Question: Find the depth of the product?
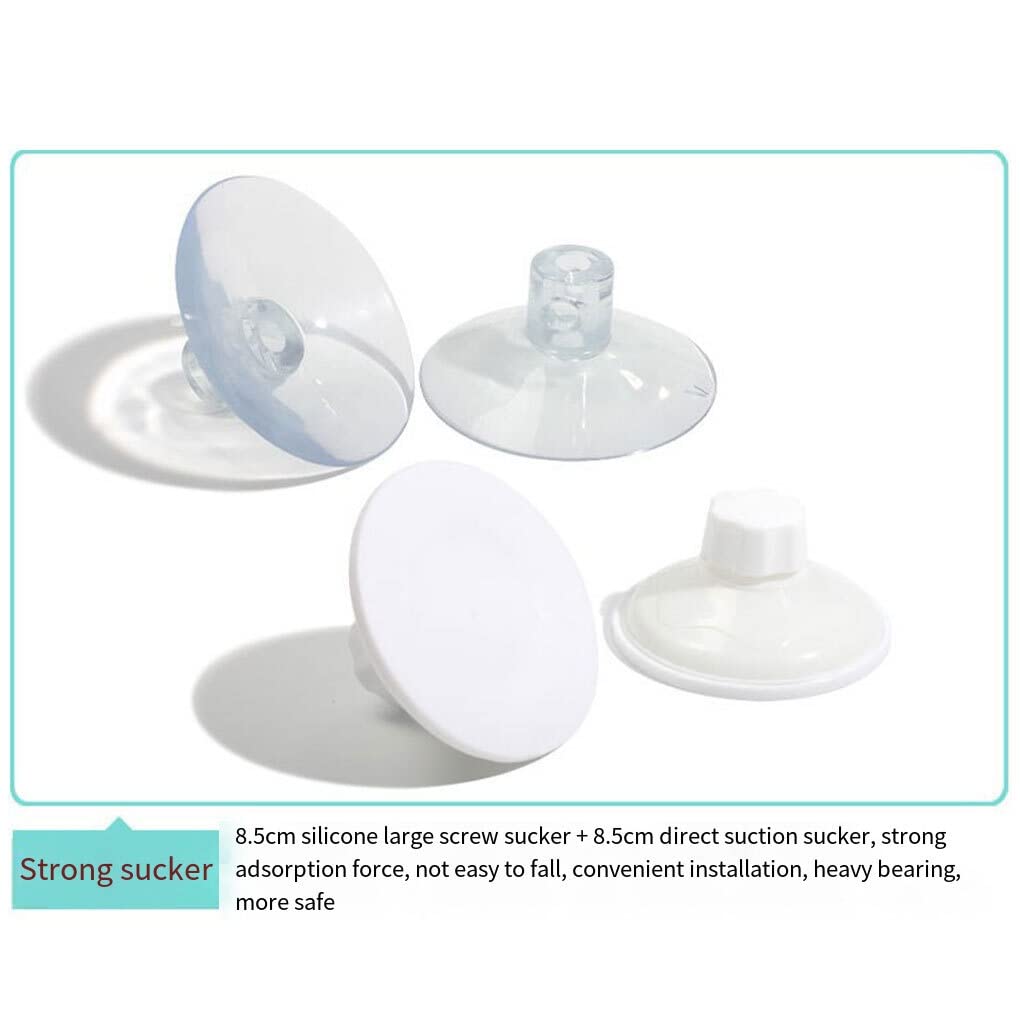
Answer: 8.5 centimetre